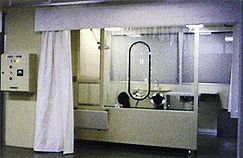
Label: Intensive_Care_Unit